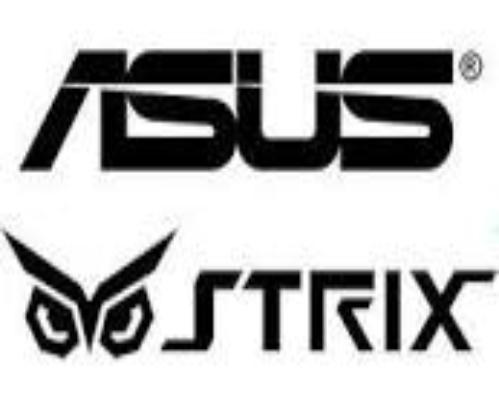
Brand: ASUS
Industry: Electronic